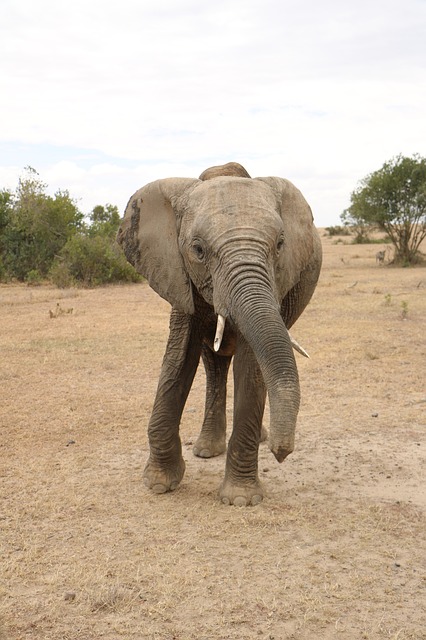
Label: elefante